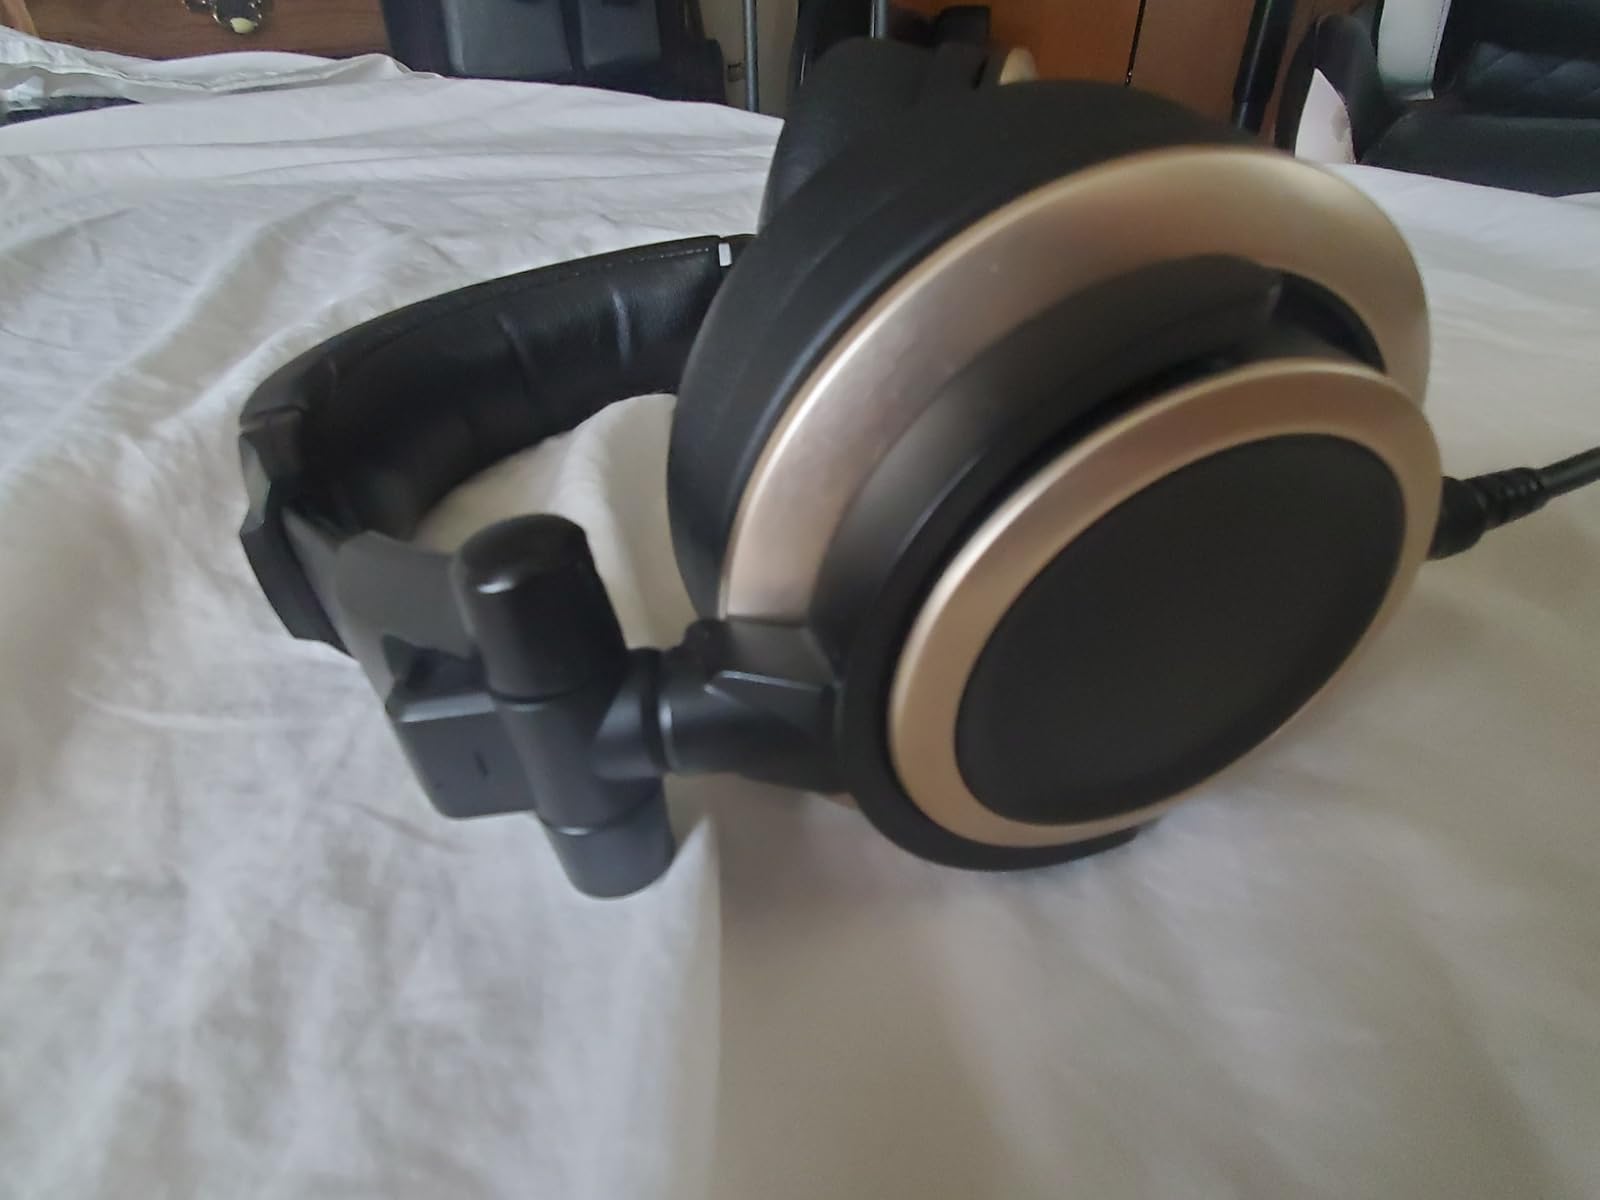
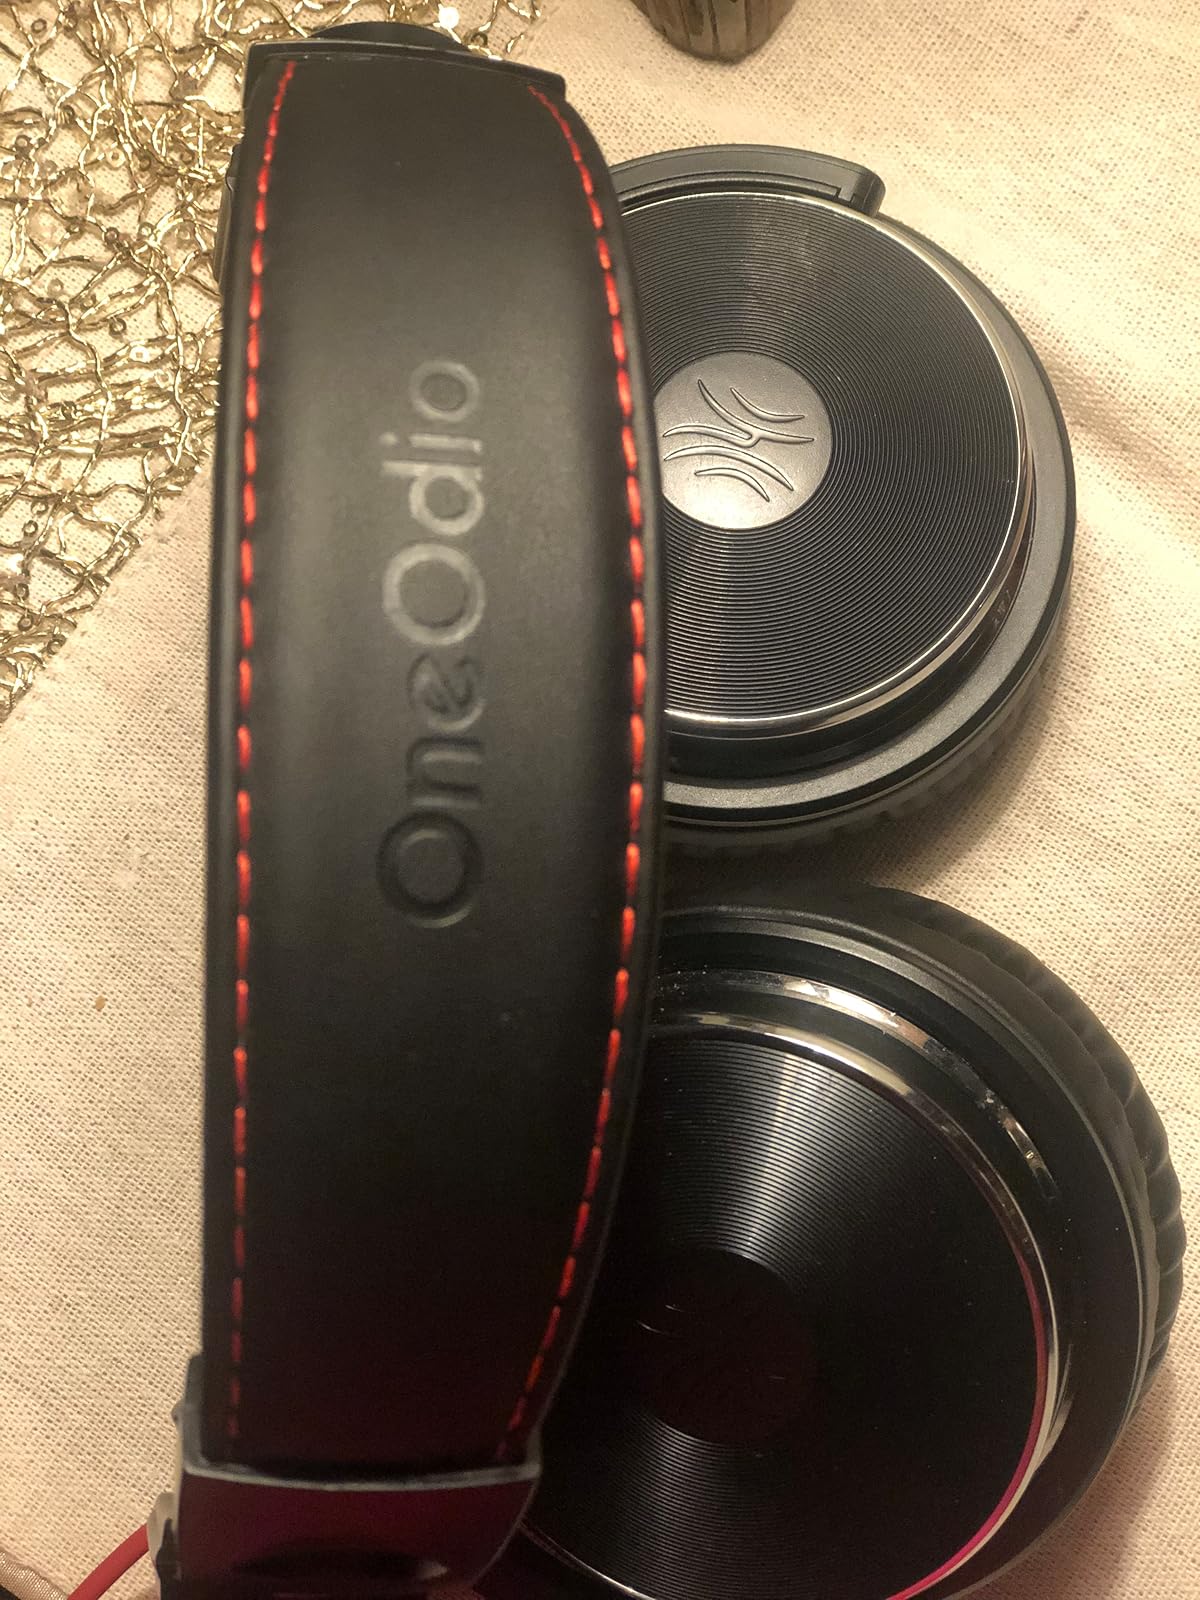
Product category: headphones
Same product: no